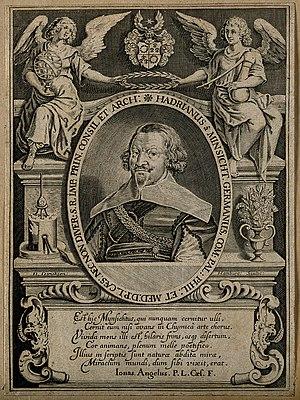
Adrian von Mynsicht, né en 1603 et mort en 1638, est un alchimiste allemand.